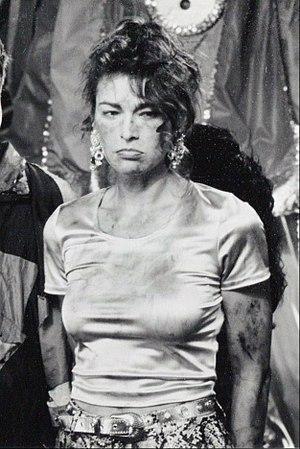
Joanna Pacuła, parfois appelée Ioana Pacula, née le 2 janvier 1957 à Tomaszów Lubelski, est une actrice polonaise.